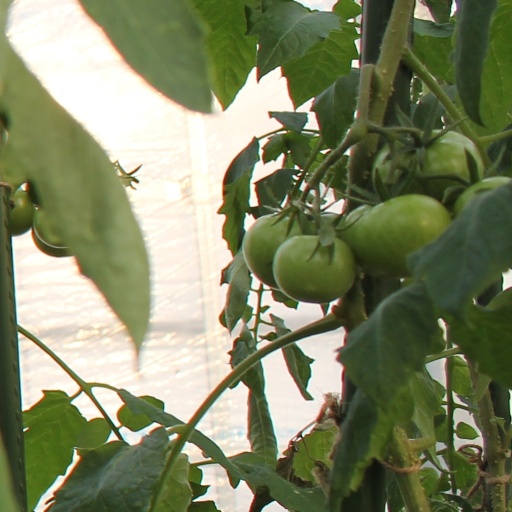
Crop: tomato